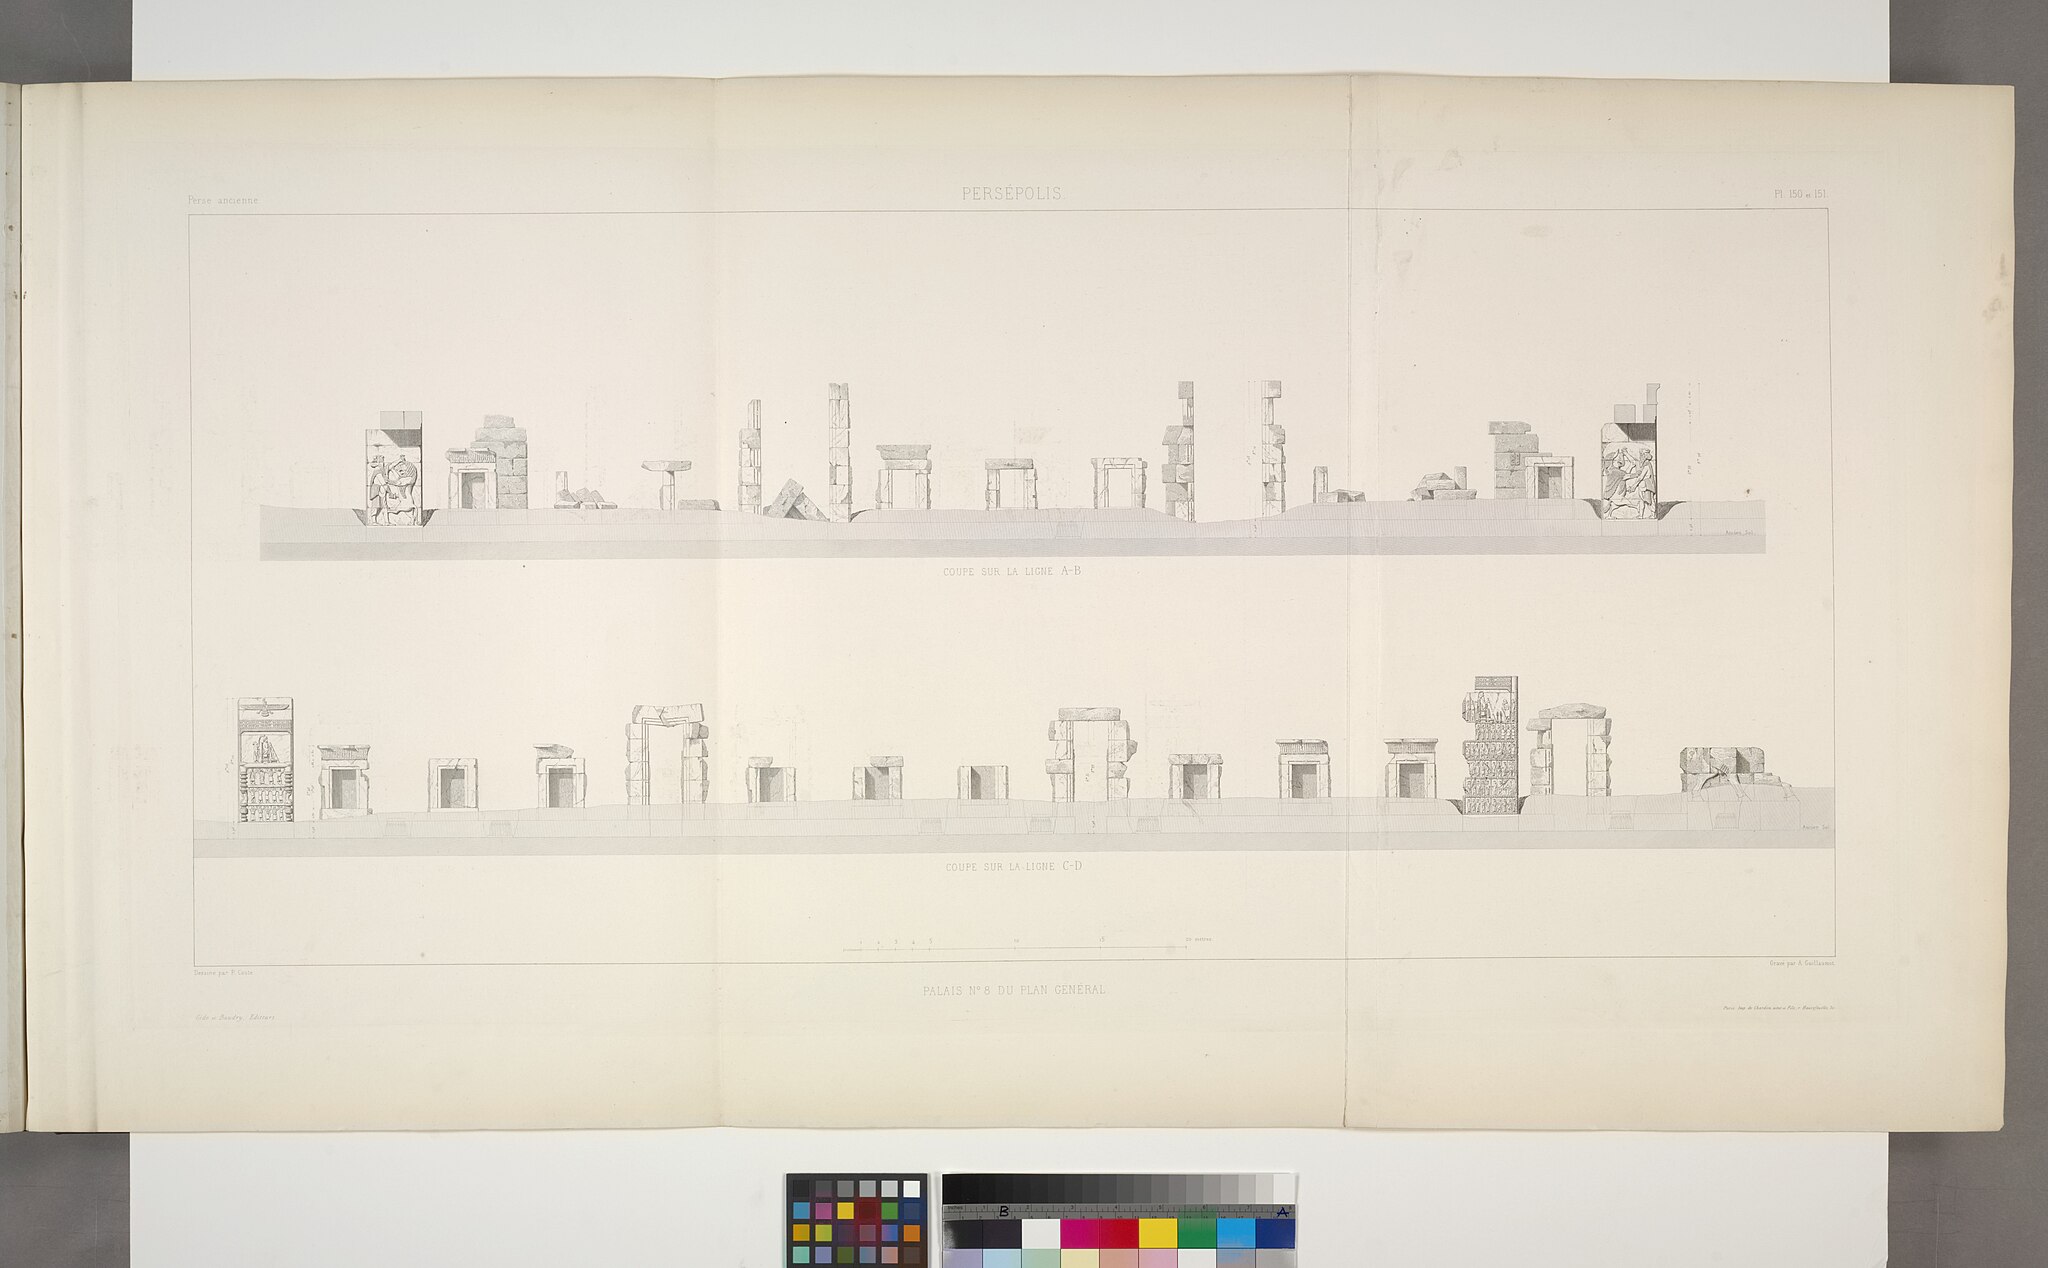
Title: Persépolis. Palais no. 8. (Bas-relief.) (NYPL b12482496-1542864)
Description: Persépolis. Palais no. 8. (Bas-relief.)
Date: 1851
Categories: Images uploaded by Fæ, PD-old-100-expired, PD-scan (PD-old-auto-expired), Images from the New York Public Library, CC-PD-Mark, Media needing category review as of 28 October 2016, NYPL General Research Division, Persepolis in the 19th century, Voyage en Perse, PD-old missing SDC copyright status, Illustrations of Hall of hundred columns, Illustrations of Persepolis